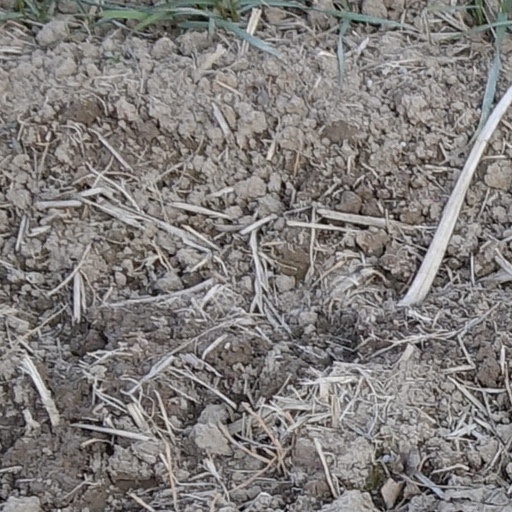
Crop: wheat